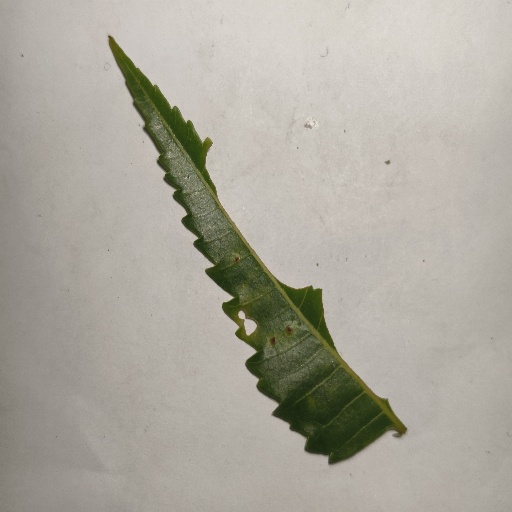
Species: Neem
Leaf condition: Shot Hole Leaf